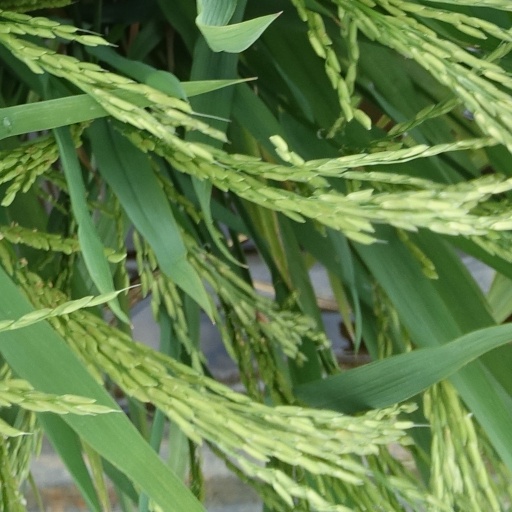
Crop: rice